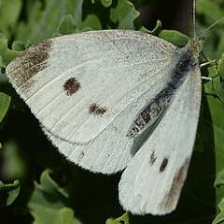
Species: CABBAGE WHITE
Butterfly family (ImageNet category): cabbage_butterfly